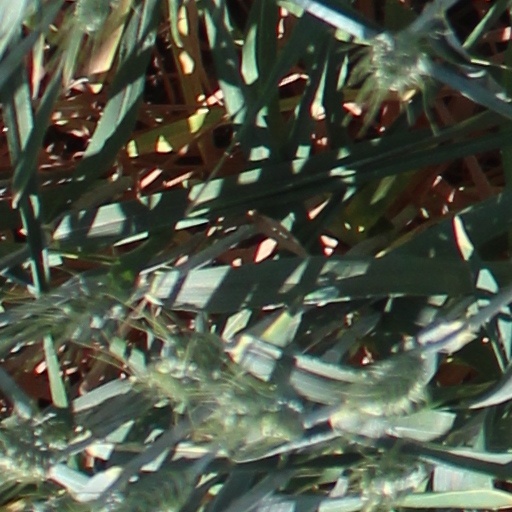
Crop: wheat